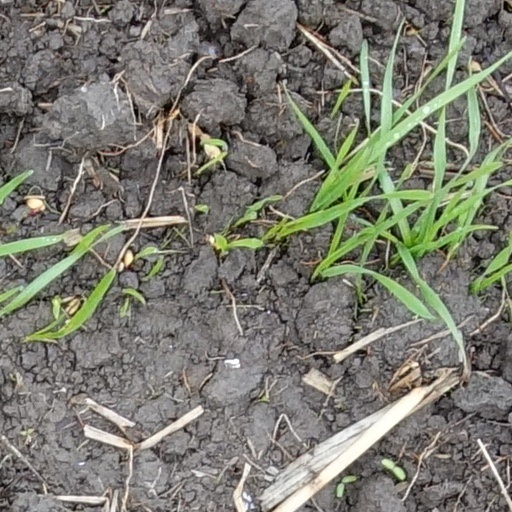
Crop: wheat